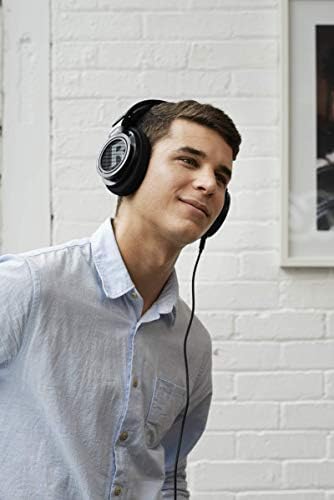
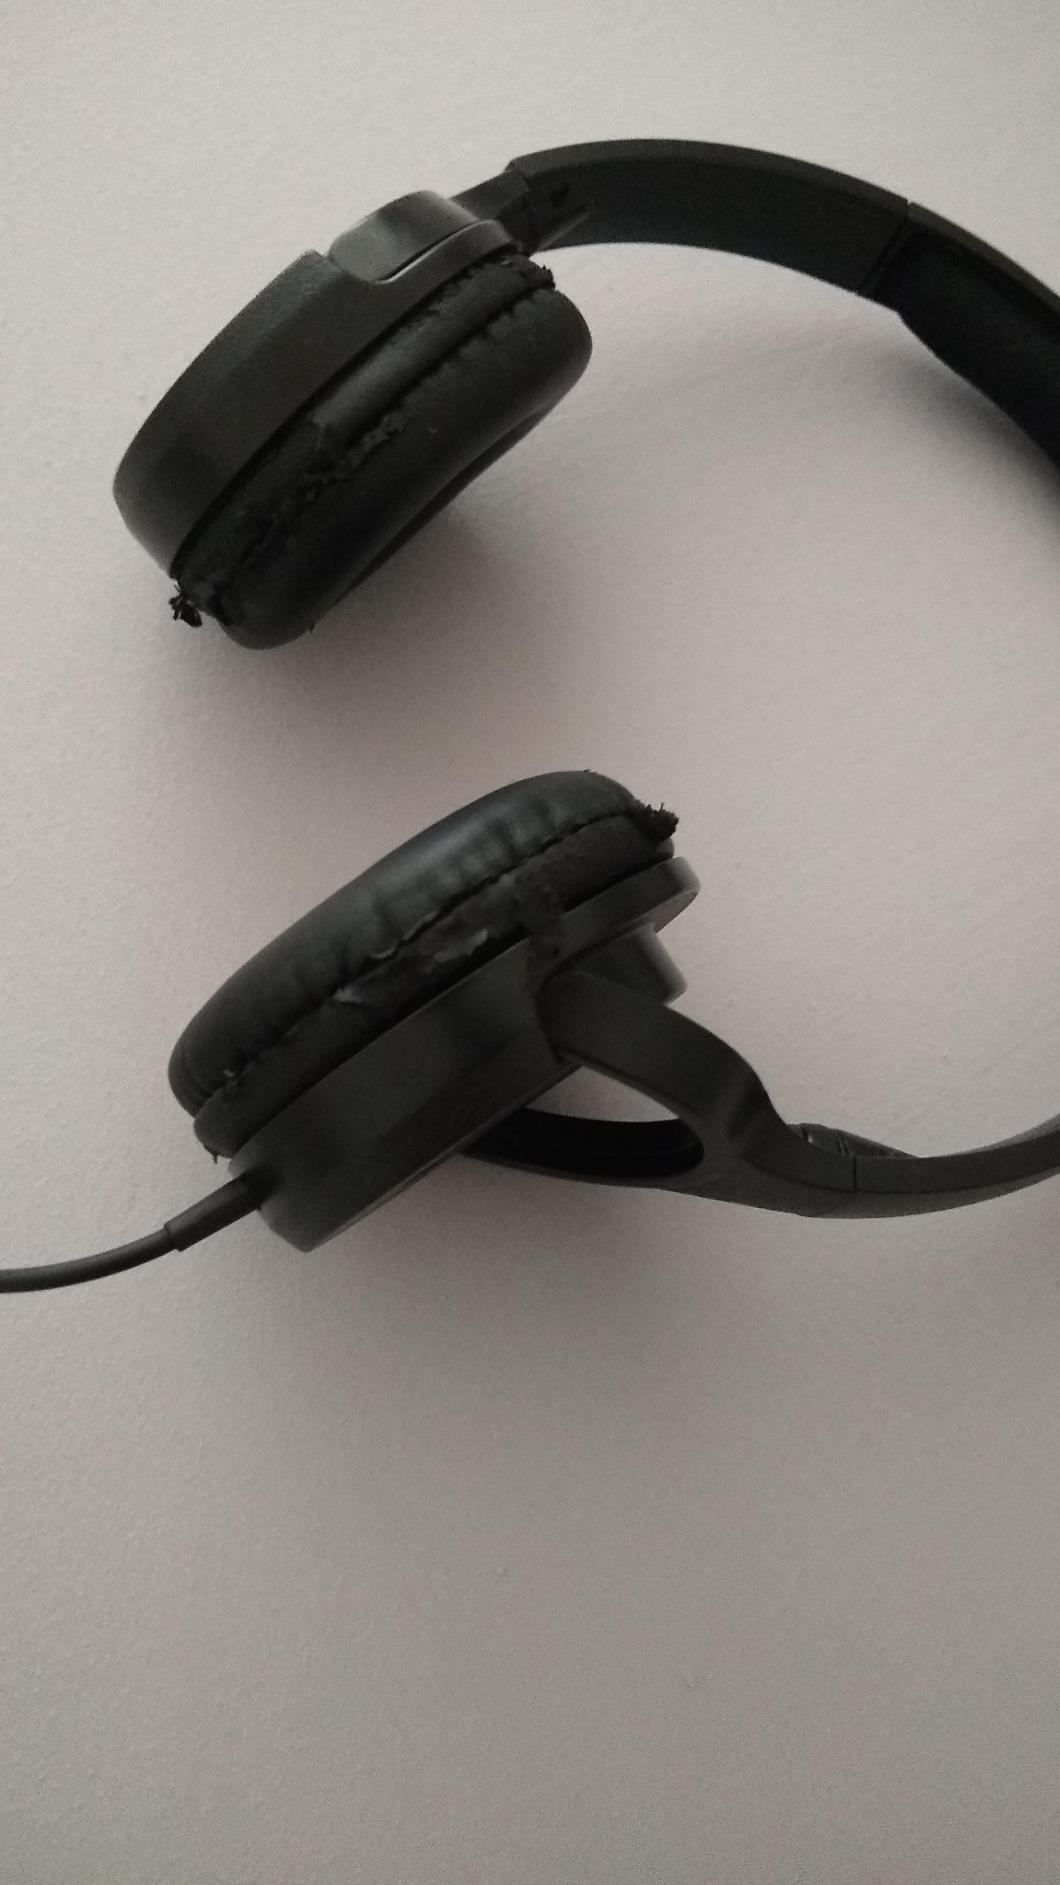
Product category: headphones
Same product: no